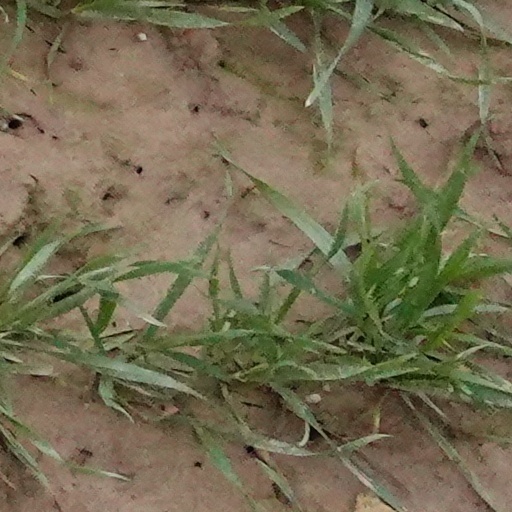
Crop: wheat